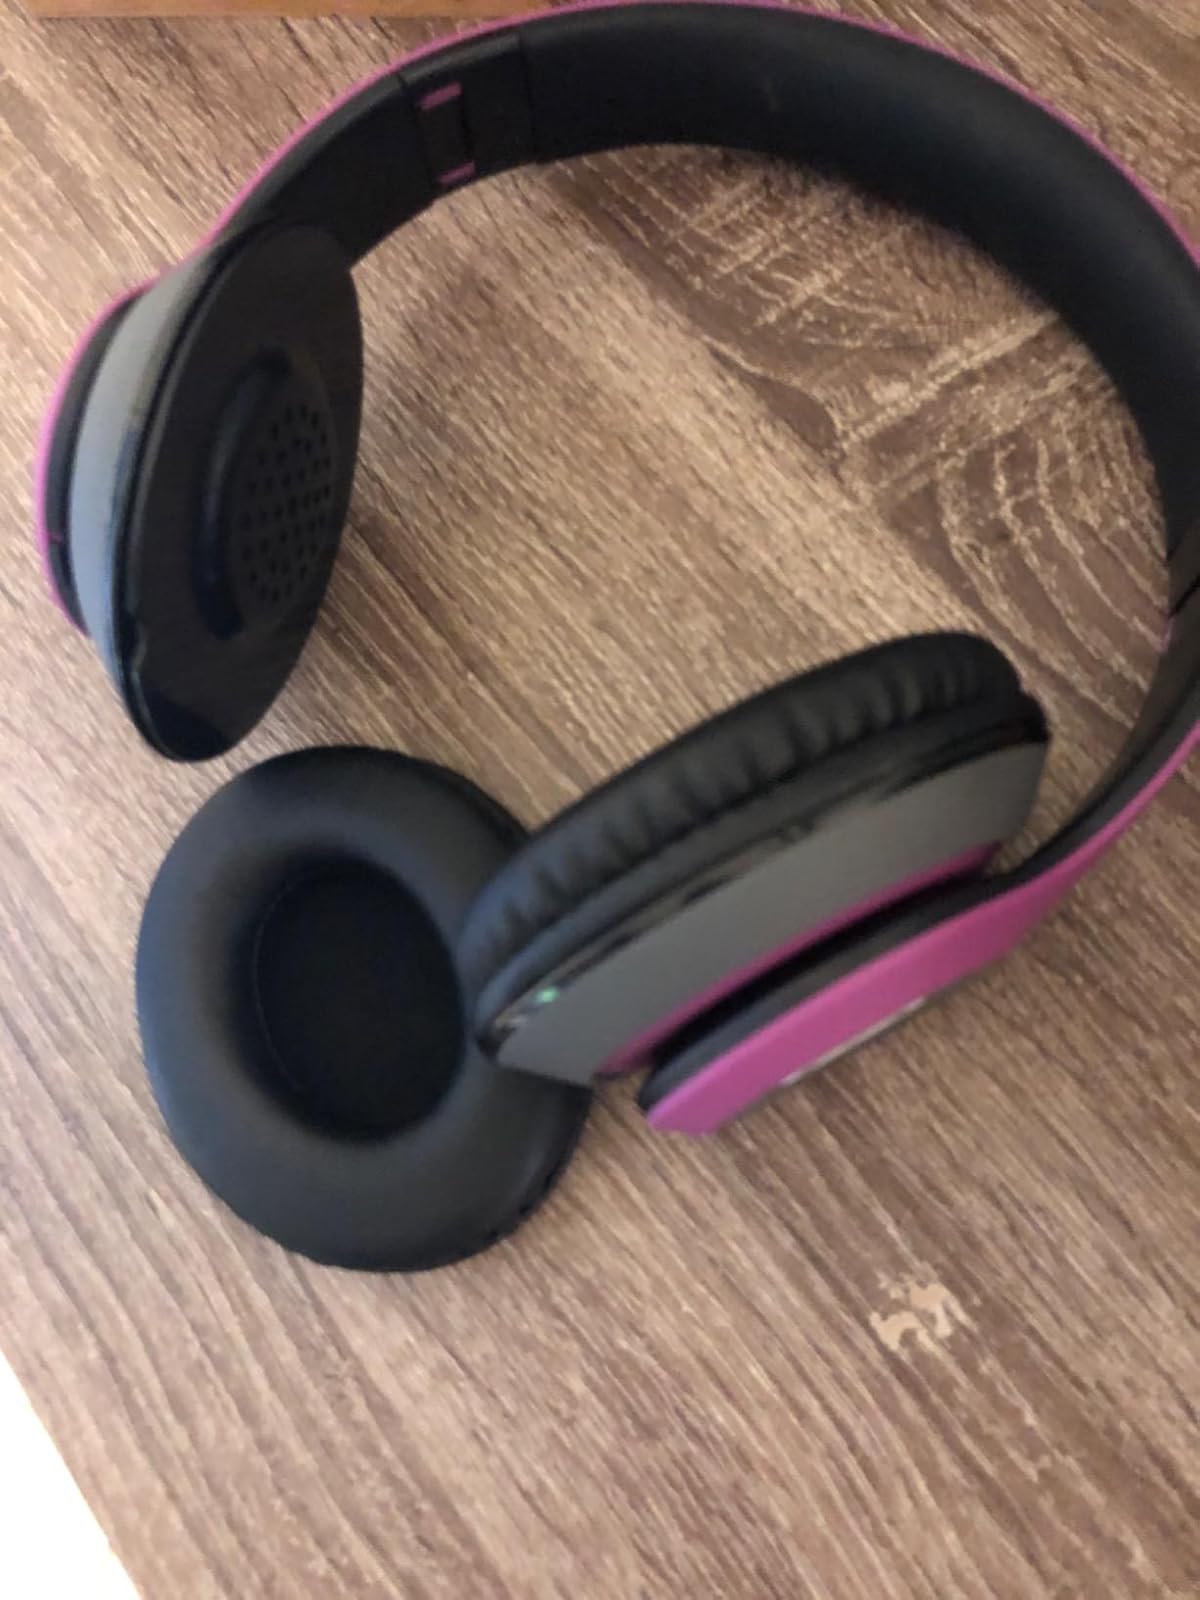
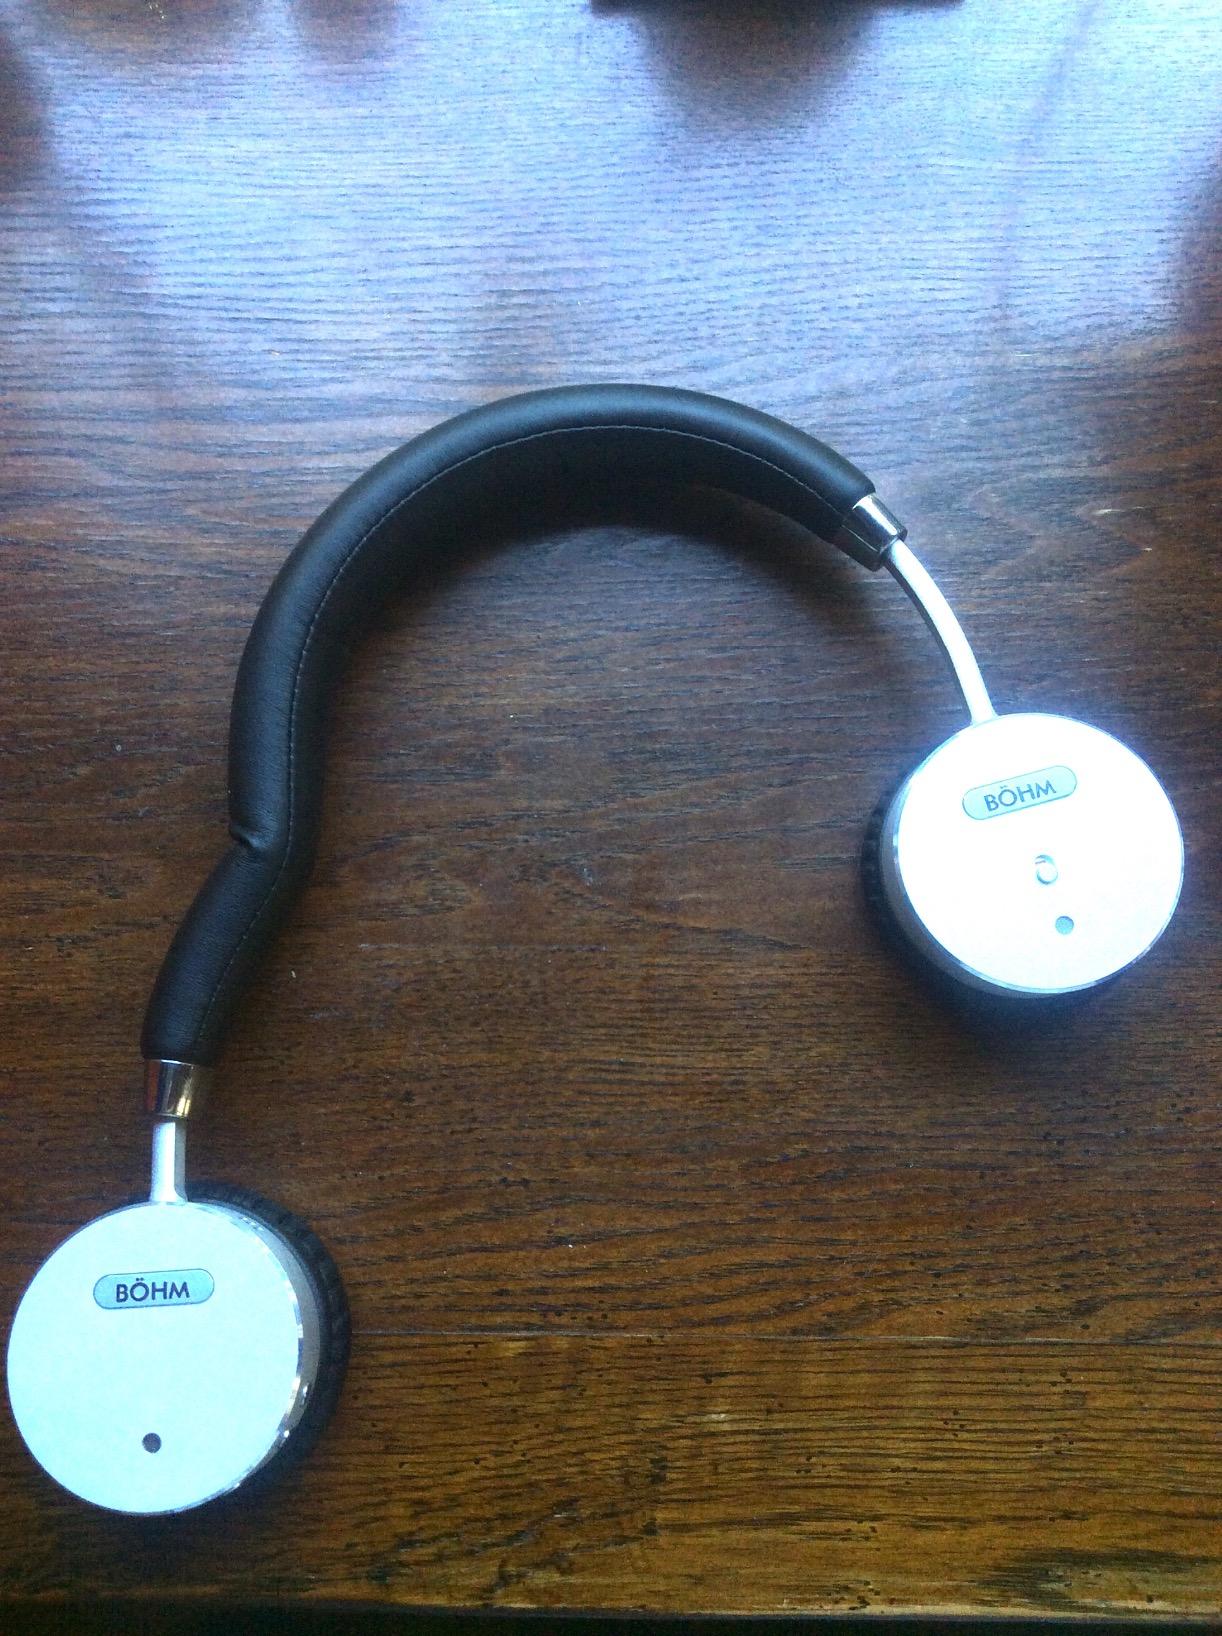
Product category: headphones
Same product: no